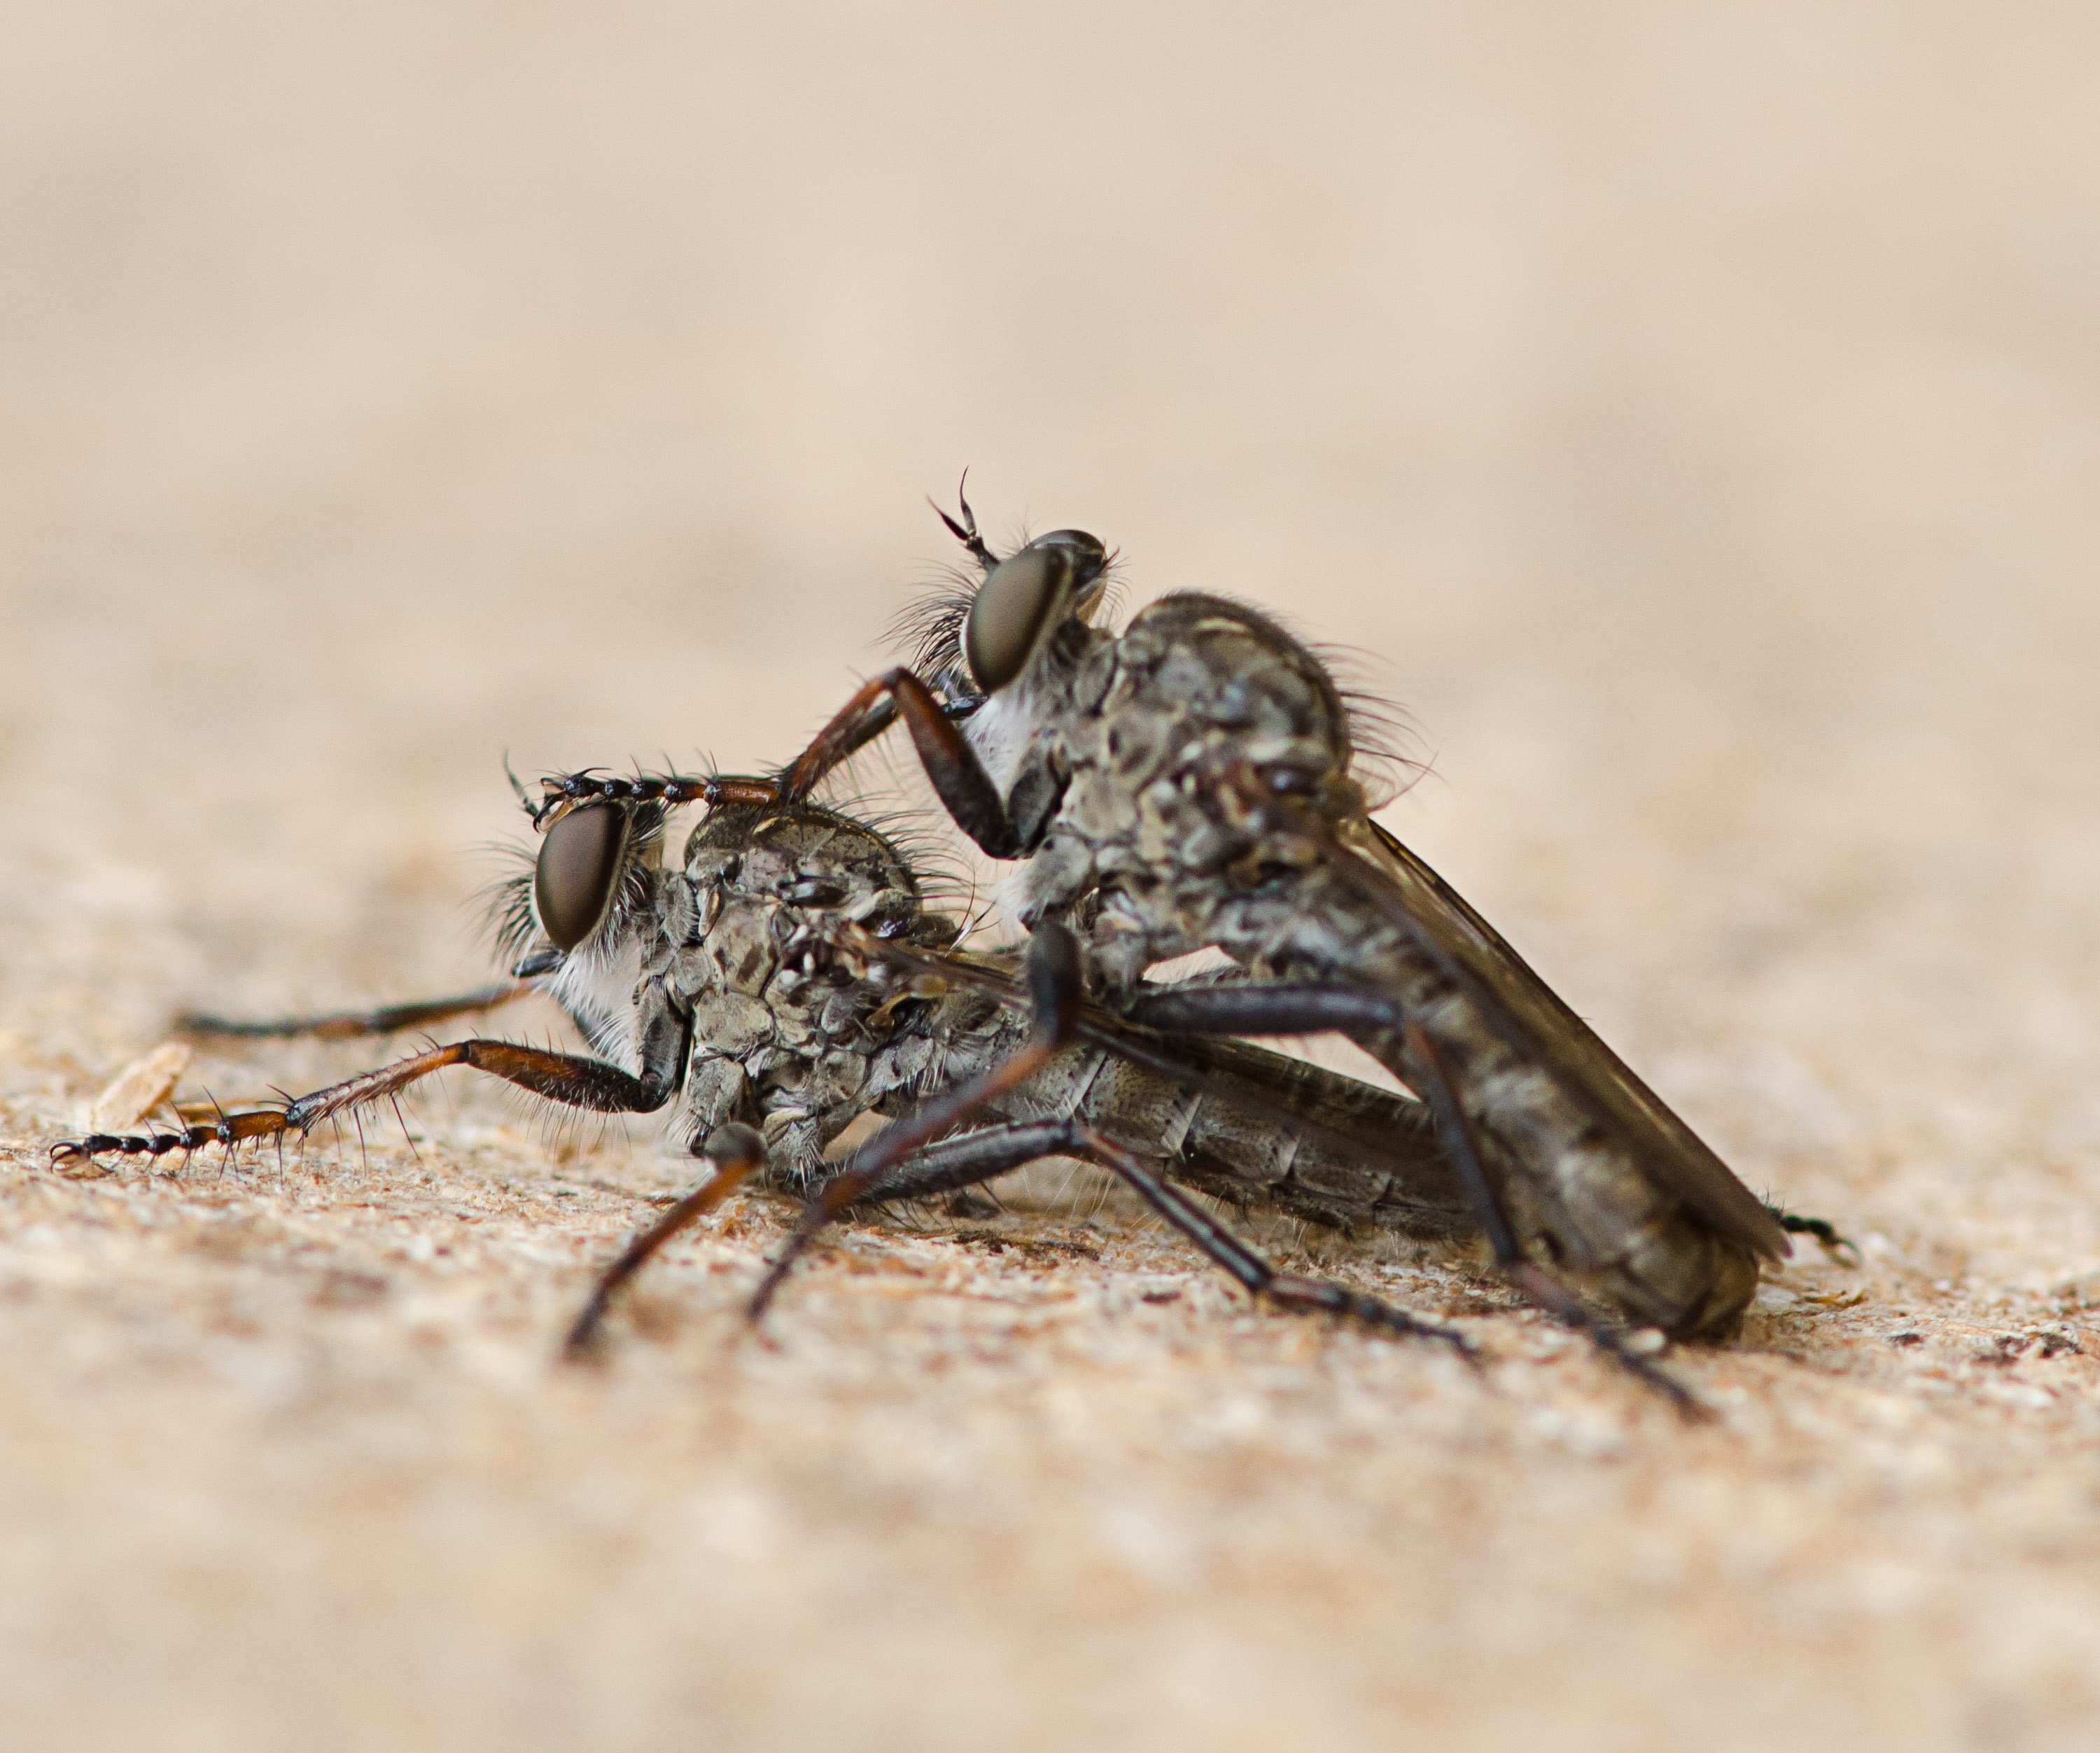
fly, insect, macro, fauna, invertebrate, cricket, close up, grasshopper, locust, flue, macro photography, arthropod, true bugs, cricket like insect